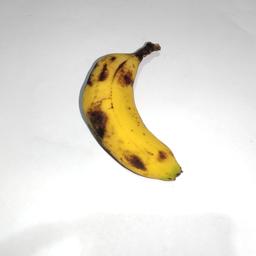
Banana variety: Sagor Kola